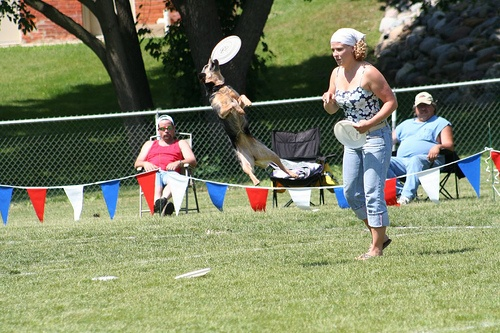
A woman and her dog demonstrating aerial stunts outdoors.
A dog and some people in a field with discs.
A woman standing next to a dog jumping in the air with a frisbee in its mouth.
A young lady is playing Frisbee with her dog as two guys look on.
A dog catching a Frisbee in a park, with people in the background.